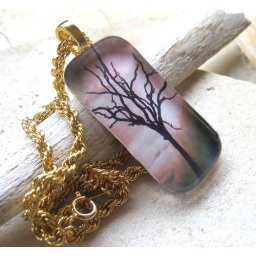
Mysteriously floating in the clouds and fog, this tree pendant invokes a feeling of stillness, silence and contemplation.